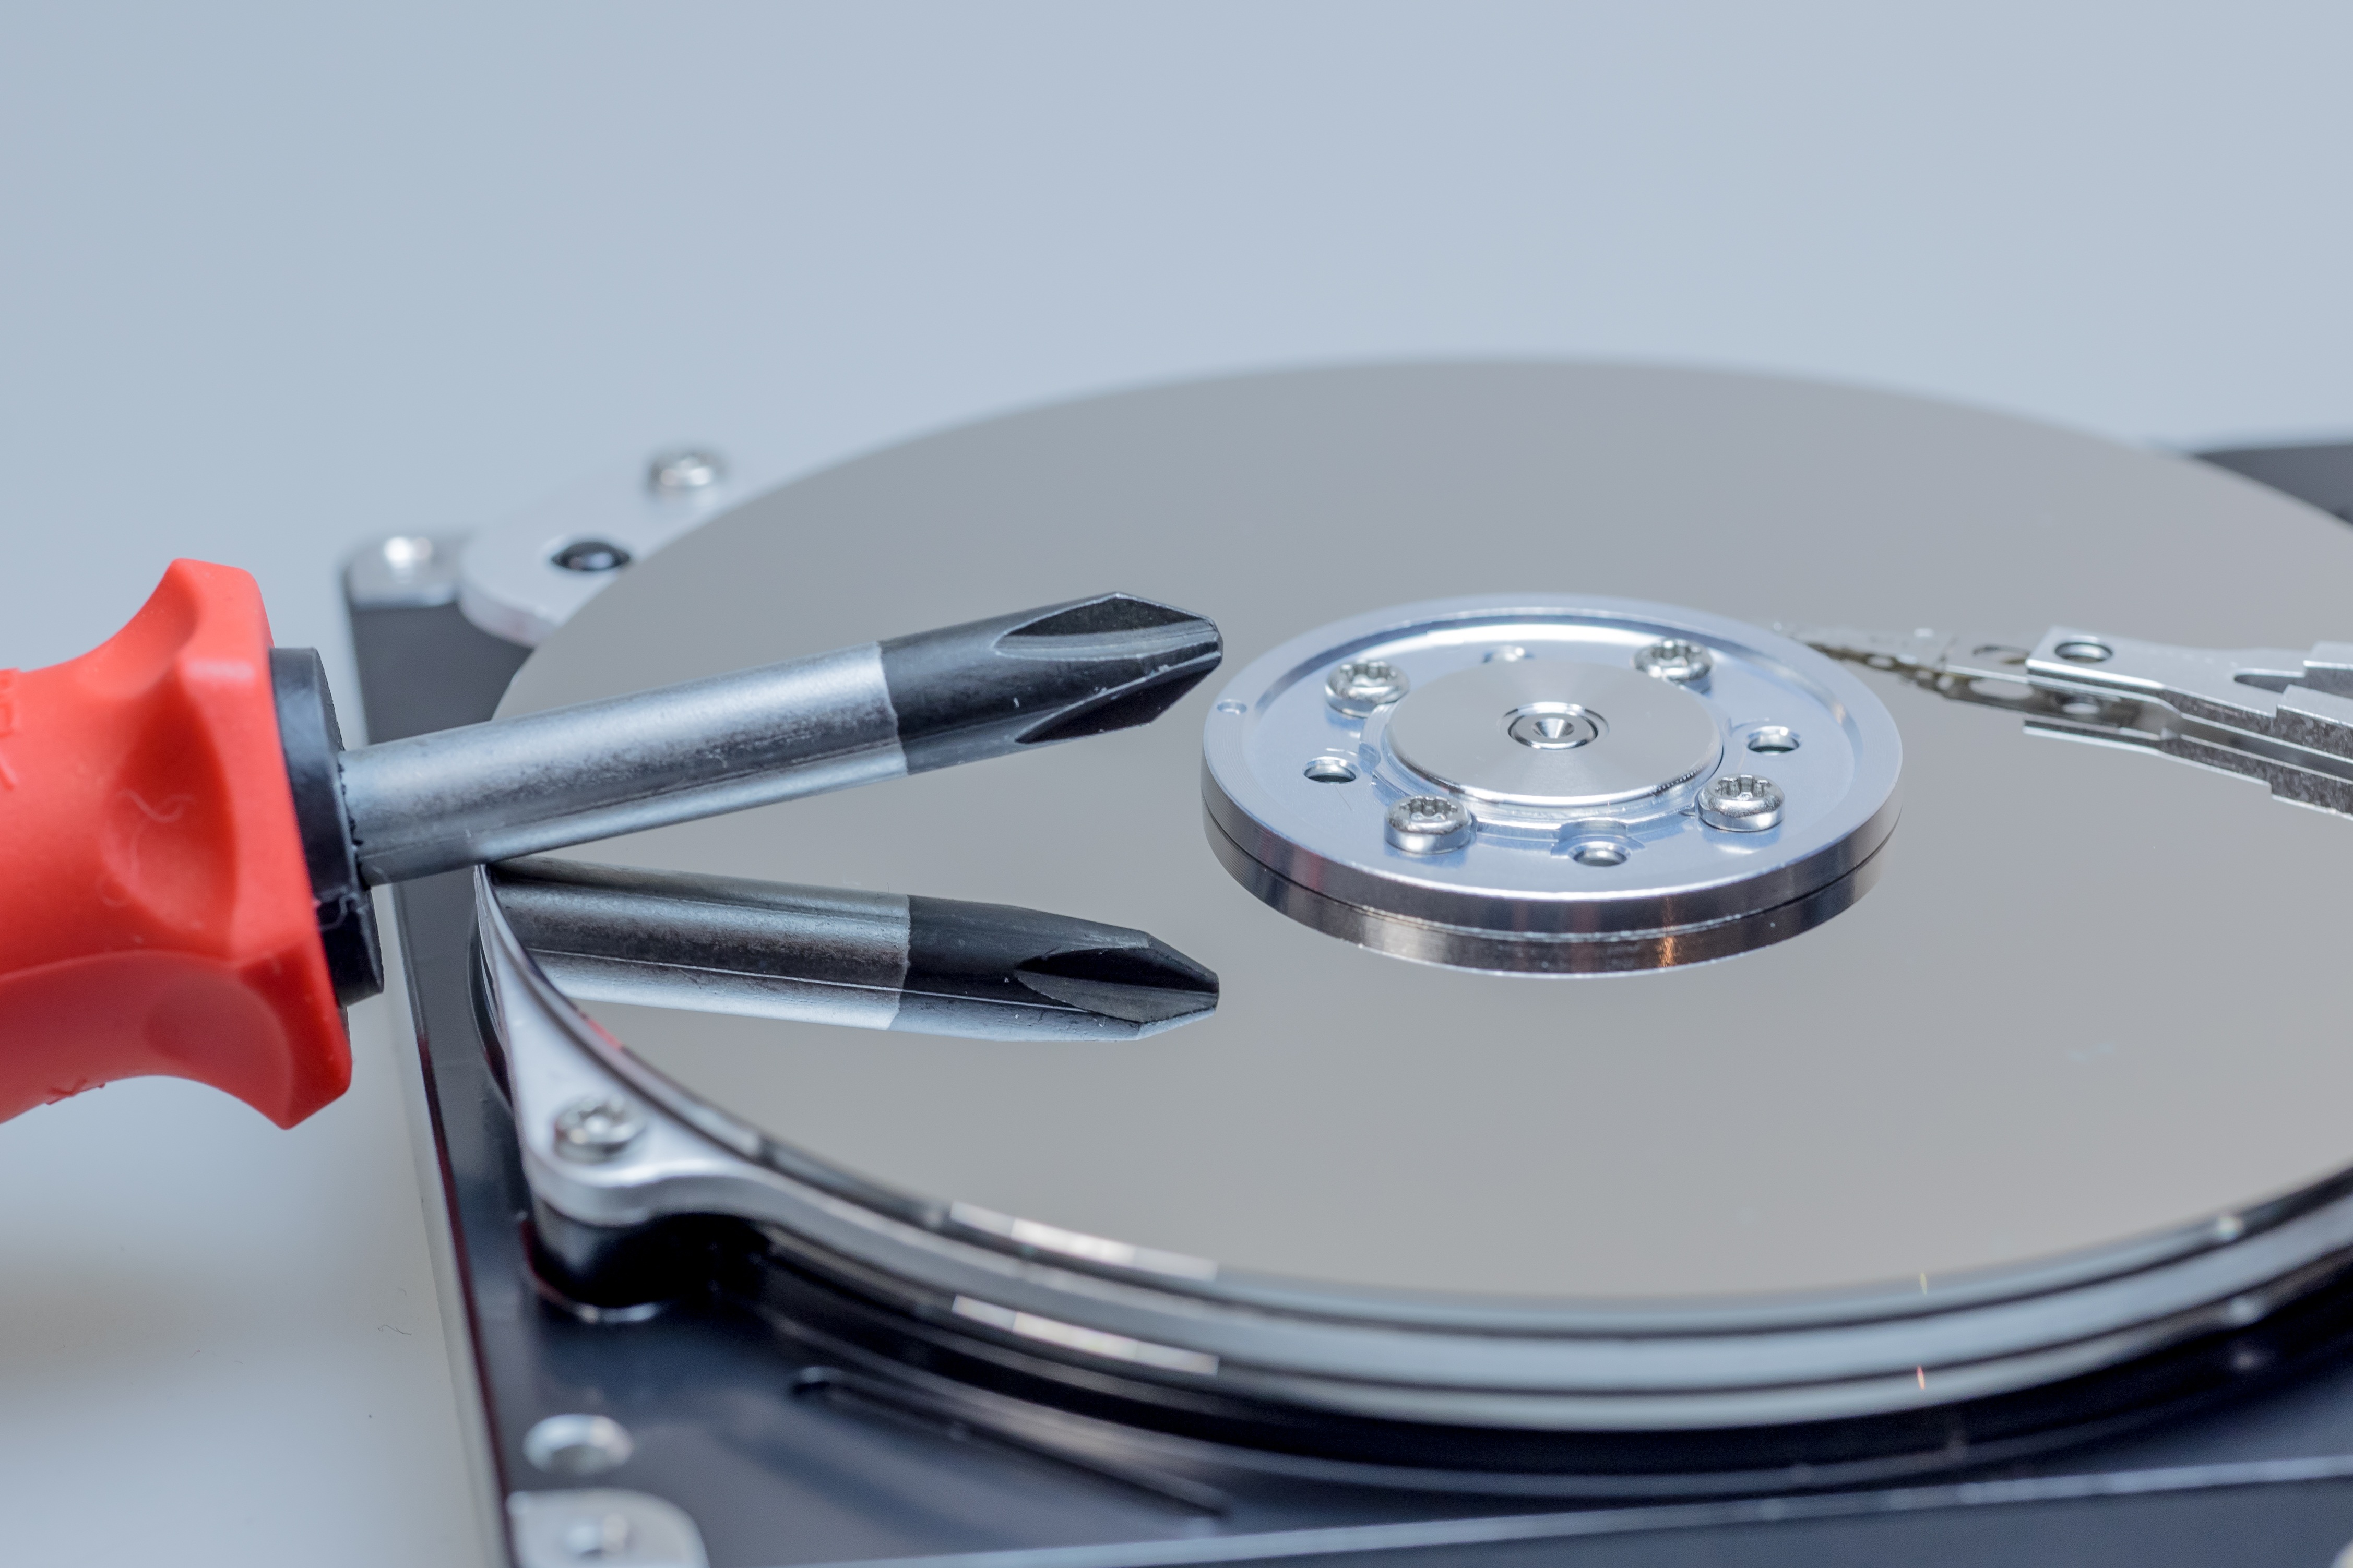
computer, board, technology, wheel, tool, repair, macro, stylus, help, tools, digital, hardware, detail, it, disk, screwdriver, data, chip, component, data store, motherboard, hard drive, hdd, screwdrivers, data processing, cut out, edp, read heads, inner workings, hard disk drive, electronic device, compact disc, data storage device, memory chip, sata, magnetic data storage, magnetic heads, print heads